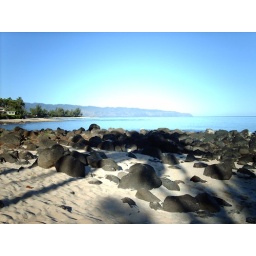
Interesting photo of the rocks in front of our beach place